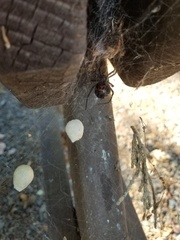
Species: Lactrodectus_hesperus